Question: Please indicate a possible affordance area of the bench that can be used for sitting on
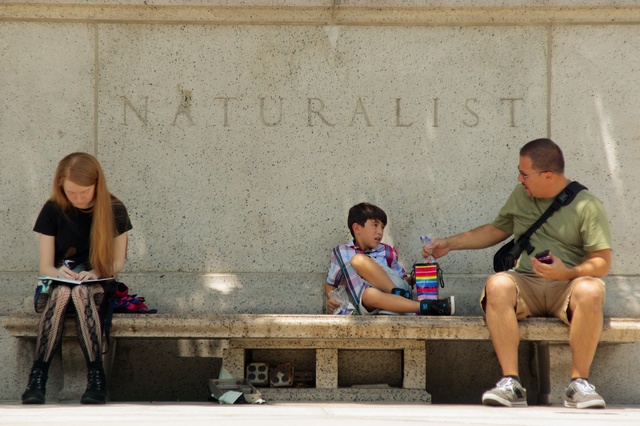
Answer: [18.5, 309, 635.5, 339]